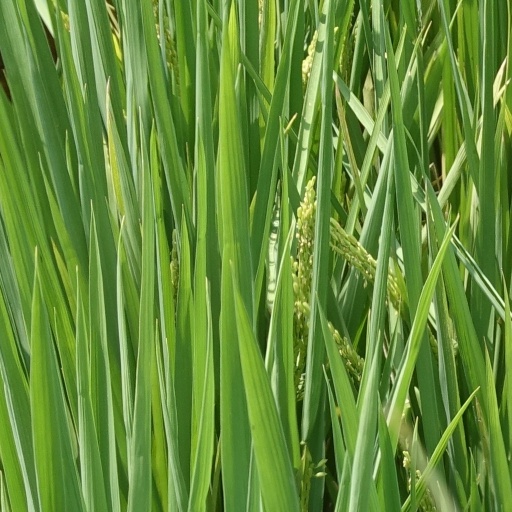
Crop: rice